Rose Schwarz

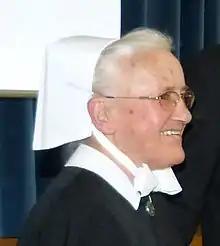
Rose Schwarz

Rose Schwarz (23 January 1935 – 15 October 2017) was a nurse and missionary who did work with the Reformed Church in Africa.